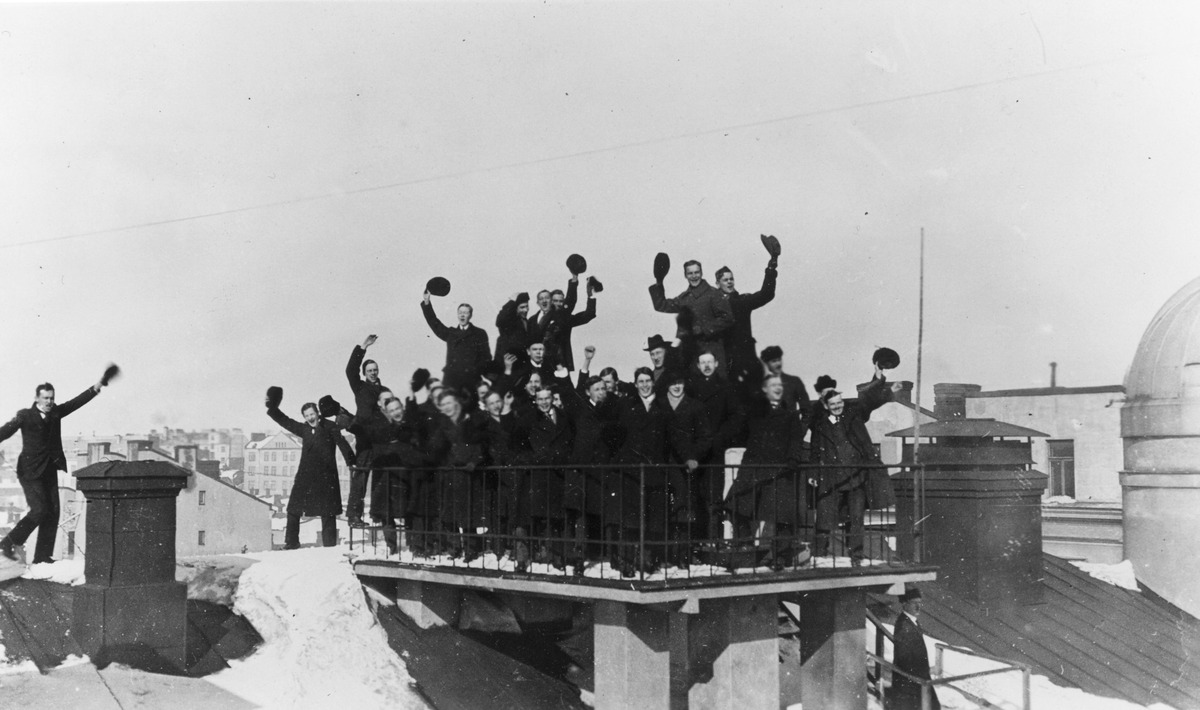
Teknillisen korkeakoulun ylioppilaat juhlivat koulunsa katolle Abrahaminkadulle nostettavaa leijonalippua
sisällön kuvaus: Teknillisen korkeakoulun ylioppilaat juhlivat koulunsa katolle Abrahaminkadulle nostettavaa leijonalippua. mustavalkoinen
Ajankohta: kuvausaika 20.03.1917
Paikka: Suomi, Uusimaa, Helsinki, Kamppi Helsinki, Abrahaminkatu 5-1
Aiheet: vallankumoukset, liput kansallisliput, opiskelijajärjestöt ylioppilaat, savupiiput, tunteet ilo